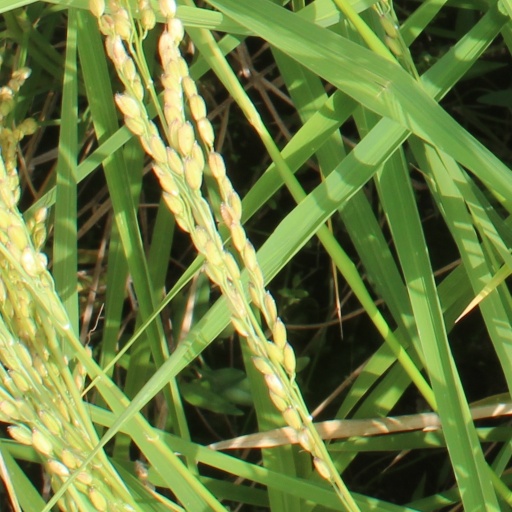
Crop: rice